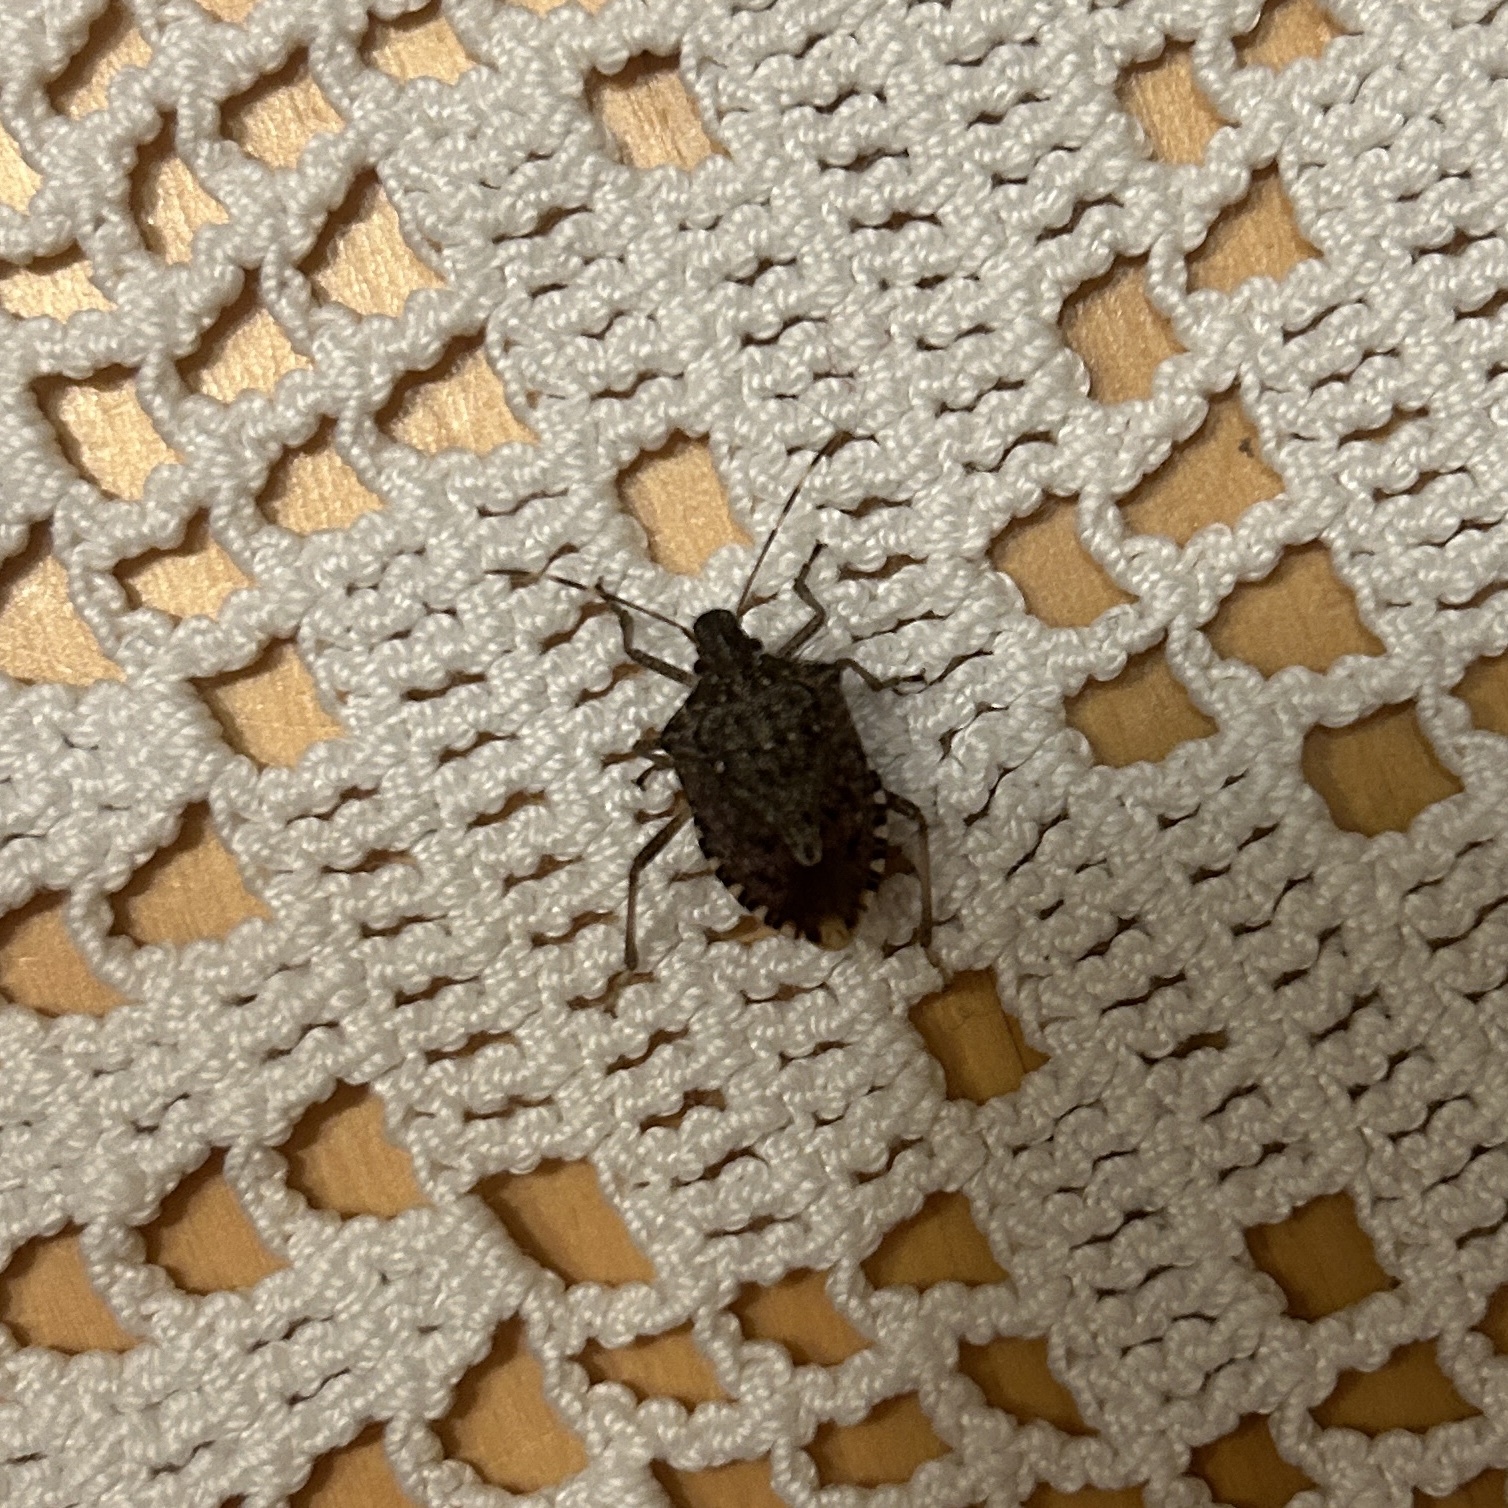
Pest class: stink_bug